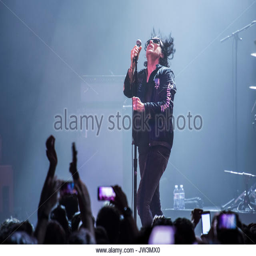
hard rock artist performs live on stage